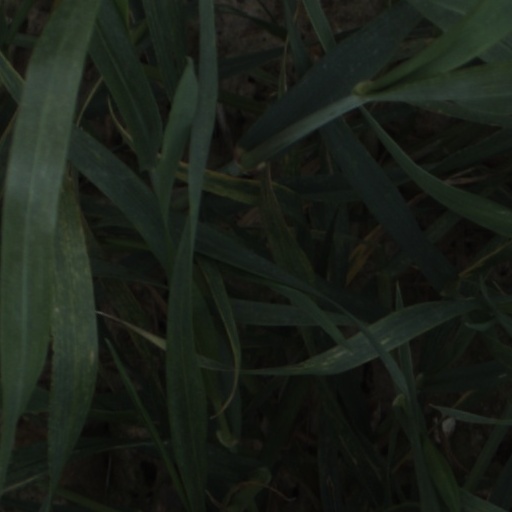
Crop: wheat